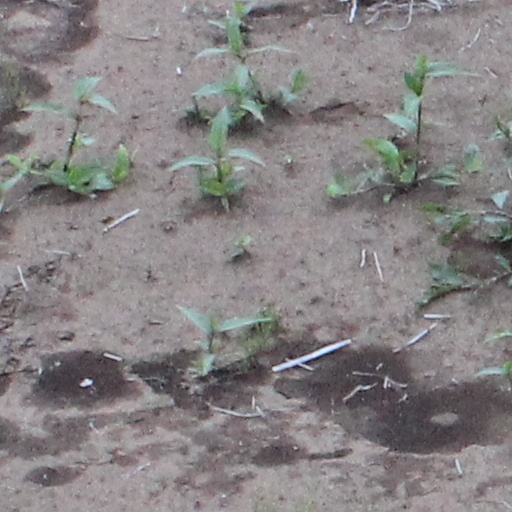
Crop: wheat